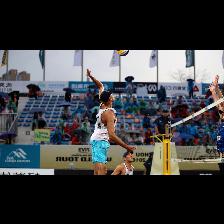
Label: Human